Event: Nepal Earthquake
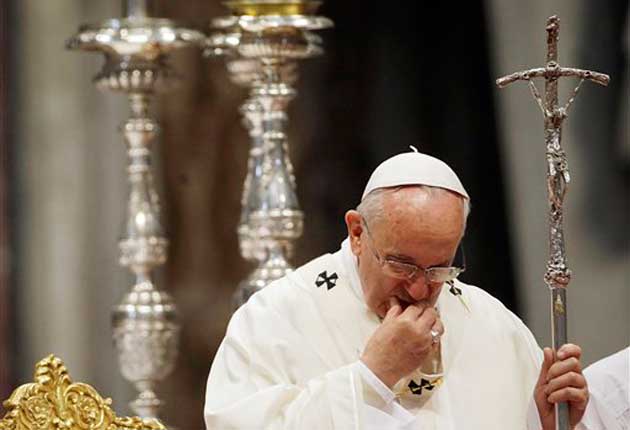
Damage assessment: no_damage